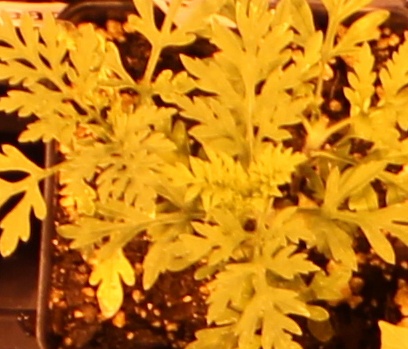
Label: Ragweed